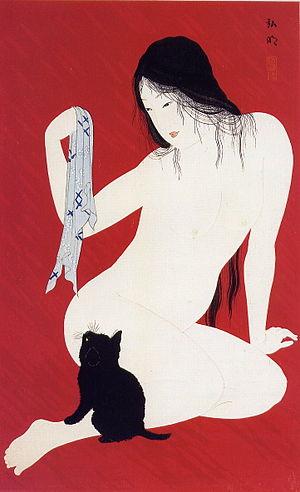
Takahashi Hiroaki dit Shotei est un peintre japonais né dans le quartier d’Asakusa à Tokyo sous le nom de Matsumoto Katsutaro puis adopté à l’âge de 9 ans par la famille Takahashi dont il prit le nom.